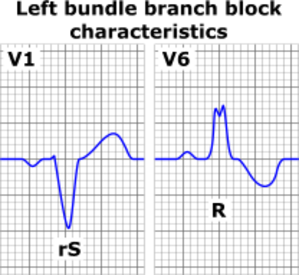
Un bloc de branche est un trouble de la conduction cardiaque dont le blocage est situé sur une des branches du faisceau de His au niveau des ventricules cardiaques.